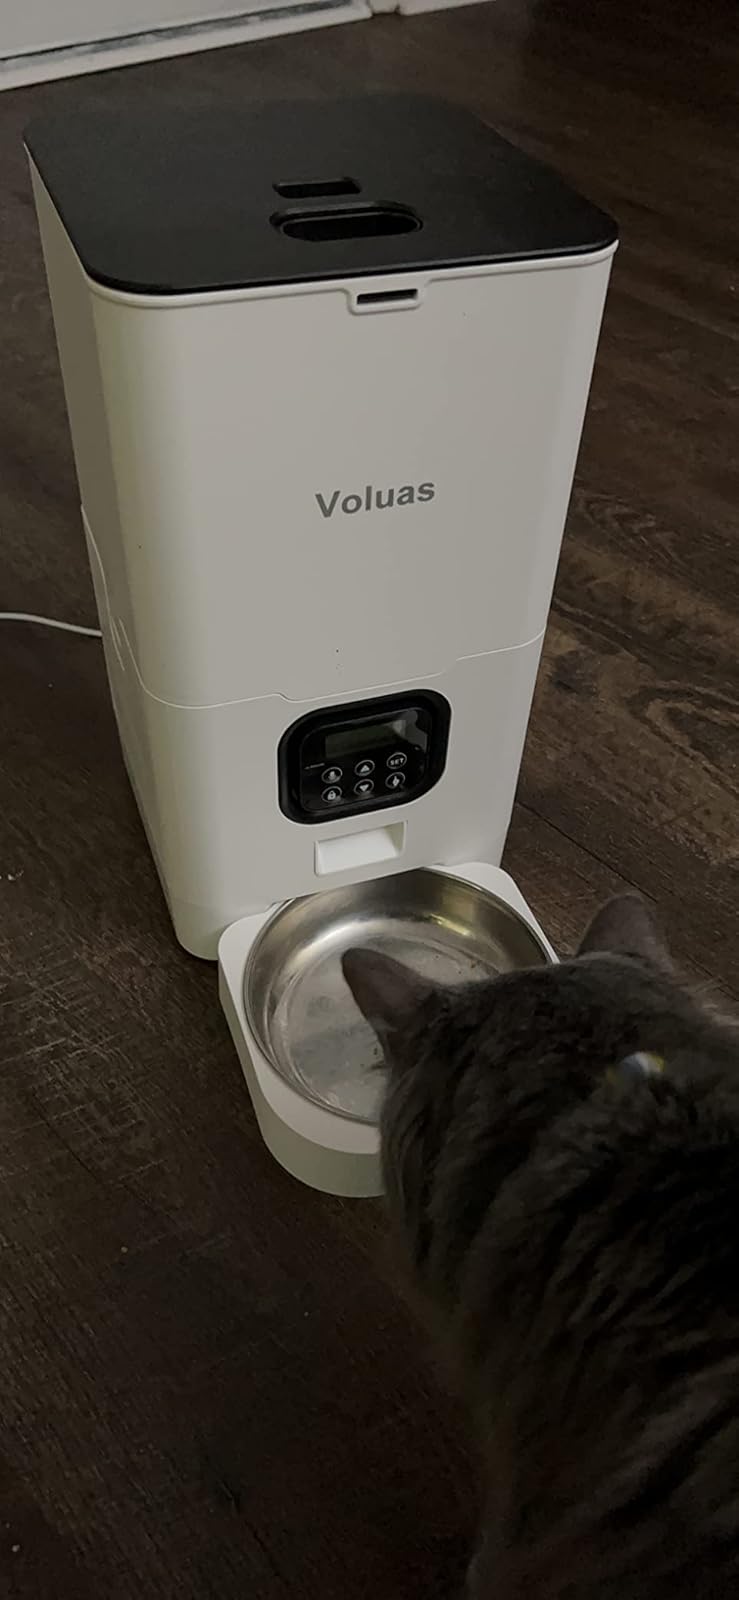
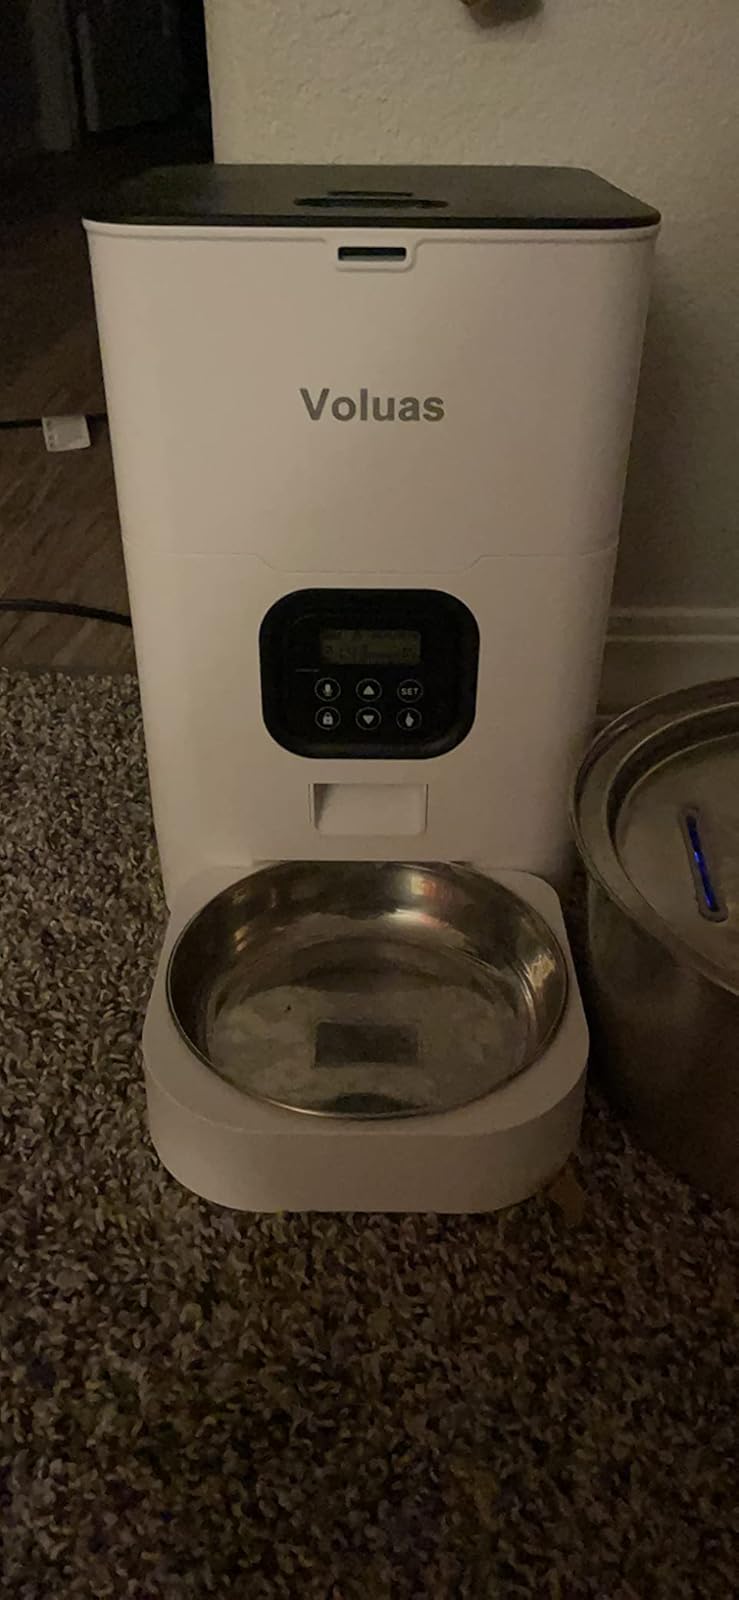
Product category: items_feeder
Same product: yes